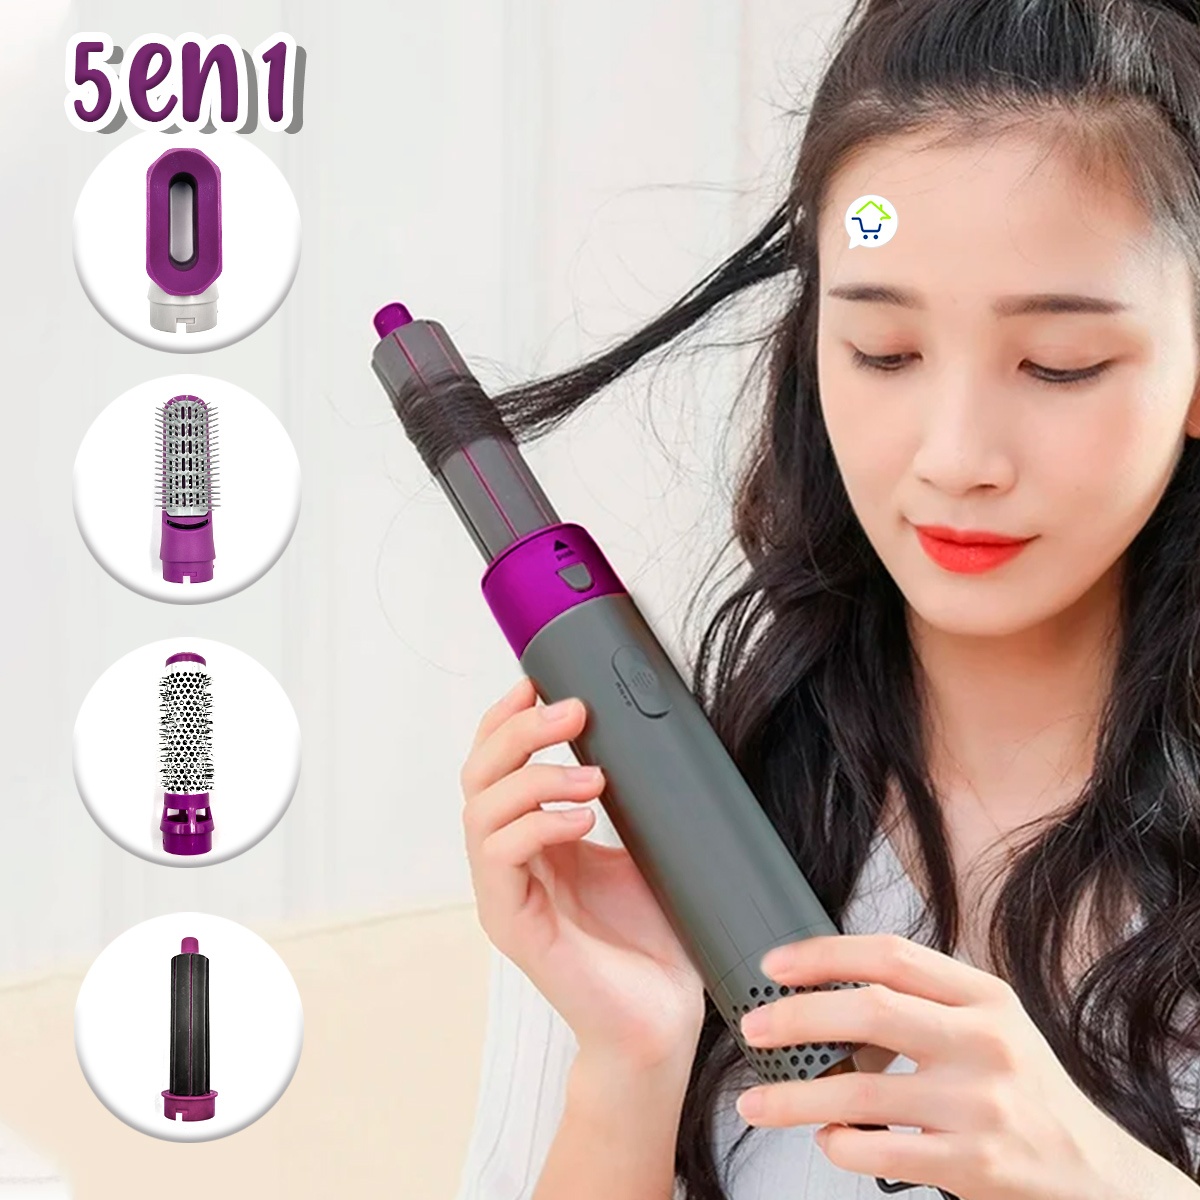
Secador 5 En 1 Multifuncional Portátil Cepillo Para Cabello LV01
El secador de pelo combina 5 funciones en 1 para lograr un cabello perfecto en poco tiempo. Seca, moldea, riza, alisa y da volumen a tu cabello sin dañarlo. Con un diseño ergonómico y tecnología avanzada para un resultado profesional. Material: Plástico. Tamaño Aprox. Empaque: 30 x 24 x 6.5 cm. Peso: 660 g. Voltaje: 110V 50/60 Hz. Motor : 1000w. Temperatura: 55°C - 80°C - 105°C Se puede usar para múltiples propósitos, como alisar, secar, dar volumen y brillo a tu cabello, logrando un estilo perfecto. Ajustes de calor: 0: Desactivado Nivel 1: Temperatura moderada para un secado y peinado suaves Nivel 2: Alta temperatura para un secado y peinado rápidos Nivel 3: Temperatura más alta para un secado y peinado rápidos Los cabezales de instalación son reemplazable de 5 formas diferentes, carga de enchufe, flujo de aire caliente, uso dual húmedo y seco, fácil de construir diferentes estilos de cabello. Cuenta con cable flexible para evitar enredos. Diseño ergonómico de mango ligero y portátil fácil para hacer peinados por ti mismo. NOTA IMPORTANTE: No tocar el cepillo mientras esté encendida ya que estará caliente. No use el cepillo cerca de una bañera, duchas, recipientes llenos de agua o cualquier otro lugar húmedo. No use el cepillo cerca de productos de aerosol. Limpiar con un paño suave y seco. No limpie el producto con disolvente, alcohol o cualquier otro líquido inflamable. No concentrar el calor en una sola área durante un periodo de tiempo prolongado. Pruebe la temperatura antes de usarlo. Debe retirar el exceso de agua con una toalla antes de usar el cepillo secador. El exceso de humedad puede dañar el motor. Contenido del Paquete: 1 Secador 2 Rizadores de pelo. 1 Cepillo alisador de pelo. 1 Secador de pelo. 1 Cepillo secador de pelo. 100% Nuevo.
Brand: Compraloencasa
Category: Health & Beauty > Personal Care > Hair Care > Hair Styling Tools > Hair Styling Tool Sets